Sara Bard Field

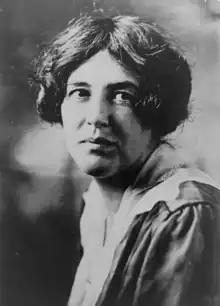
Field, around 1915

Sara Bard Field (September 1, 1882 – June 15, 1974) was an American poet, suffragist, free love advocate, Georgist, and Christian socialist. She worked on successful campaigns for women's suffrage in Oregon and Nevada. Working with Alice Paul and the National Woman's Party at the 1915 Panama-Pacific International Exposition in San Francisco, Field drove across the country from California to Washington, D.C., to present a petition containing a reported 500,000 signatures demanding a federal suffrage amendment to President Woodrow Wilson. She was known as a skilled orator and became a poet later in her career, marrying her long-time partner and mentor, poet and lawyer C.E.S. Wood.